Question: How many maps of london are there?
Tambaya: Taswirar london guda nawa ne a wurin?
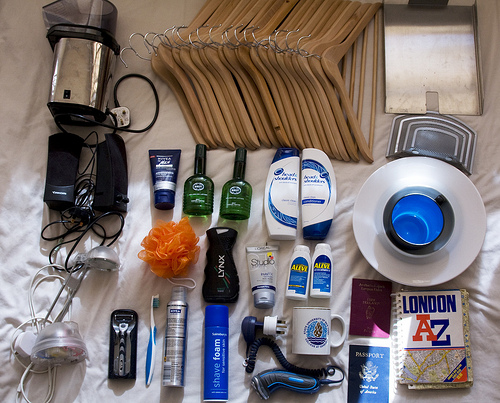
Answer: One.
Amsa: Ɗaya.